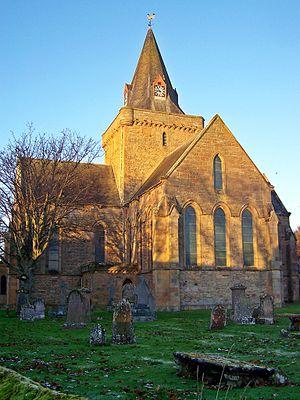
Dornoch est une ville écossaise, station balnéaire, et ancien burgh royal dans les Highlands. Elle est l'ancienne capitale du comté du Sutherland. Elle est située sur la rive nord de l'estuaire de Dornoch, au débouché du Moray Firth. La ville relève du council area du Highland, et du district de Sutherland.